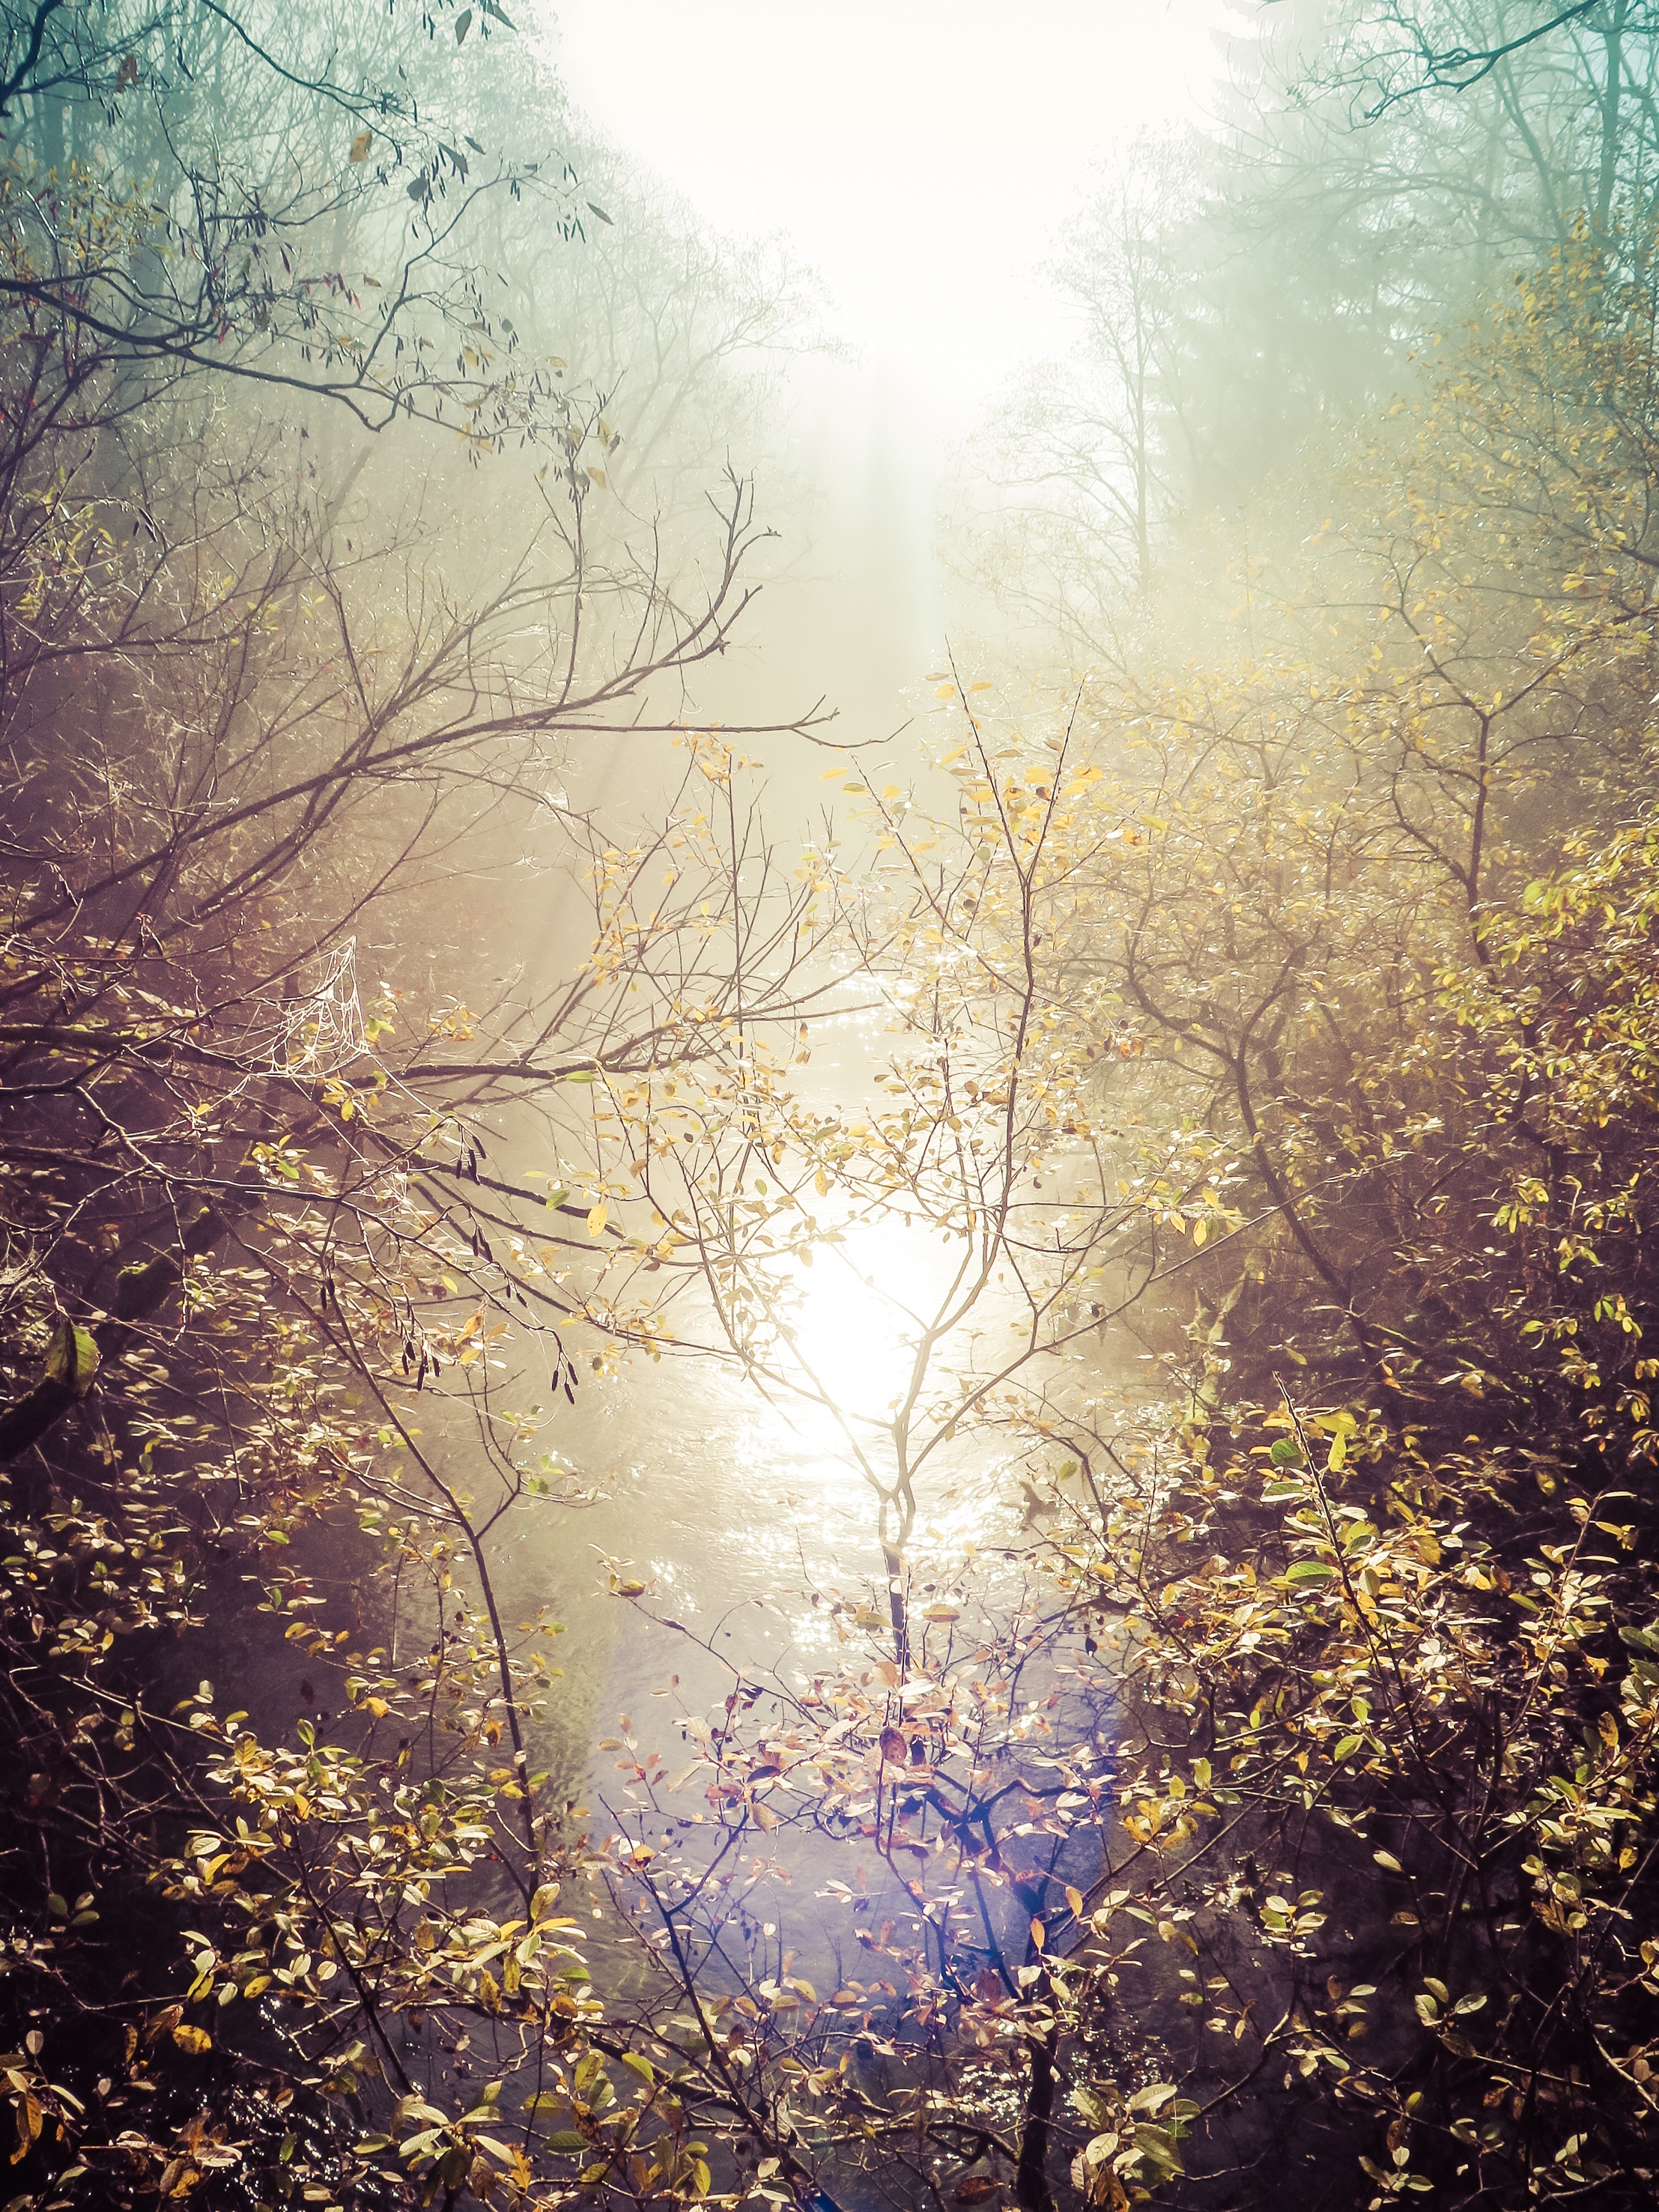
tree, nature, forest, branch, light, plant, sun, sunrise, sunset, mist, sunlight, morning, leaf, flower, dawn, evening, reflection, autumn, season, woodland, habitat, atmospheric phenomenon, woody plant